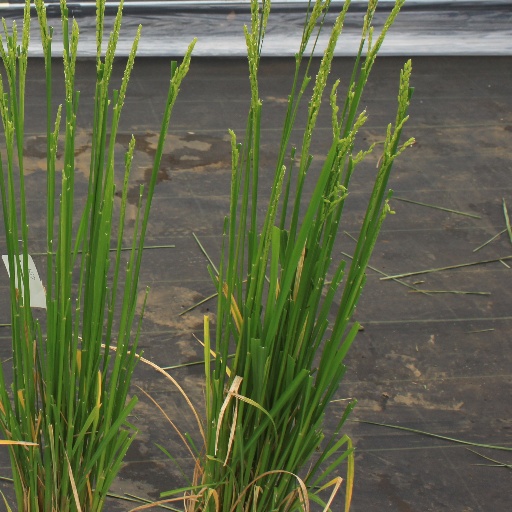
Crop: rice